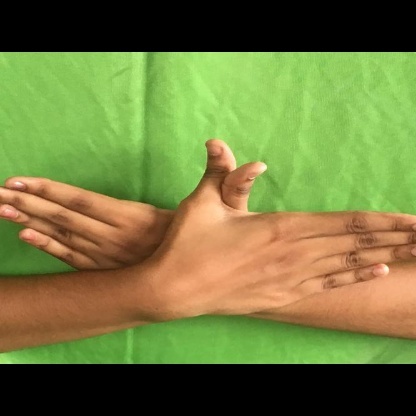
Mudra: Garuda